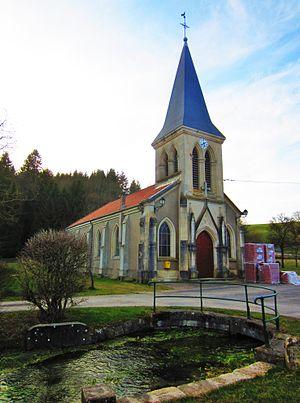
Deuxnouds Bois eglise
Deuxnouds-aux-Bois est une commune associée du département de la Meuse, en région Grand Est.
Lamorville est une commune française située dans le département de la Meuse, en région Grand Est.